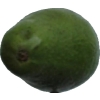
Label: green_avocado